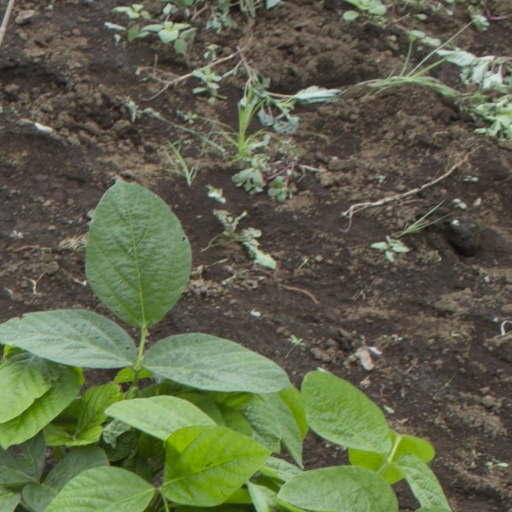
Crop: soybean